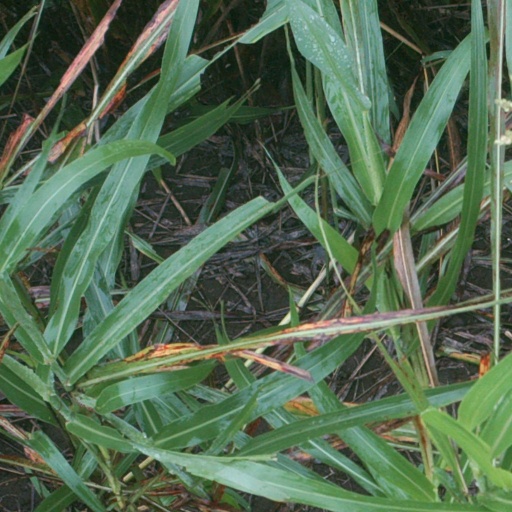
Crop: sorghum